Kouchibouguac River

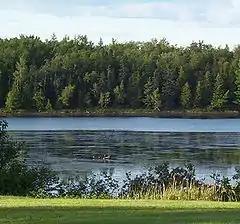
Kouchibouguac River in Kouchibouguac National Park

The Kouchibouguac River is a river in eastern New Brunswick, Canada, which empties into the Northumberland Strait. It is 72 kilometres (44.7 mi) long. It is not to be confused with the Kouchibouguacis River running parallel to this river, about to the south.